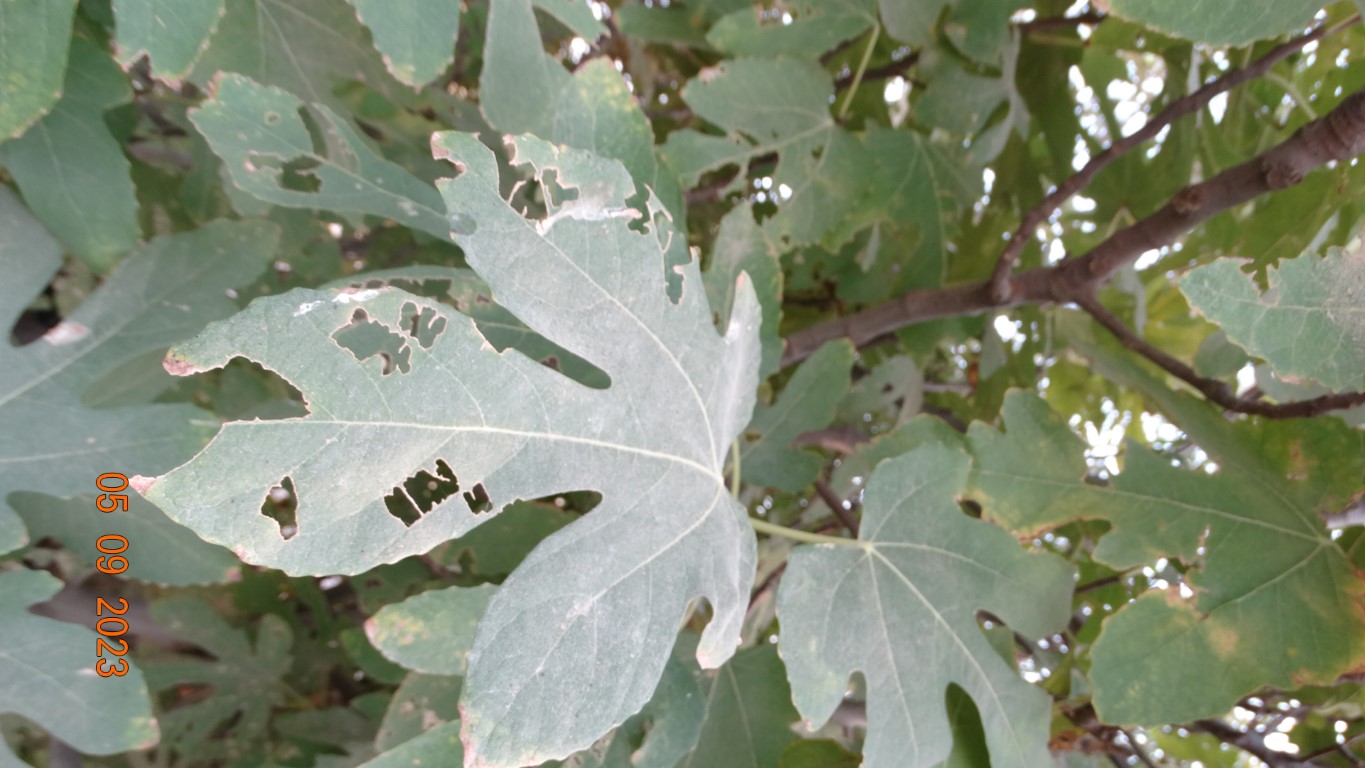
Label: infected